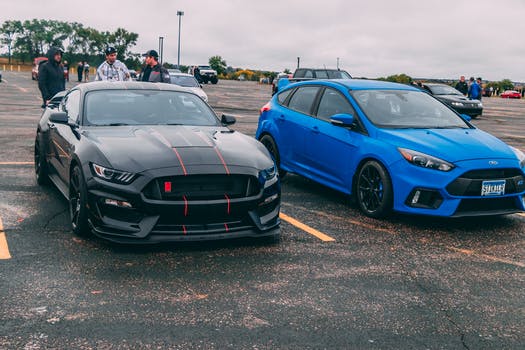
Label: No Watermark